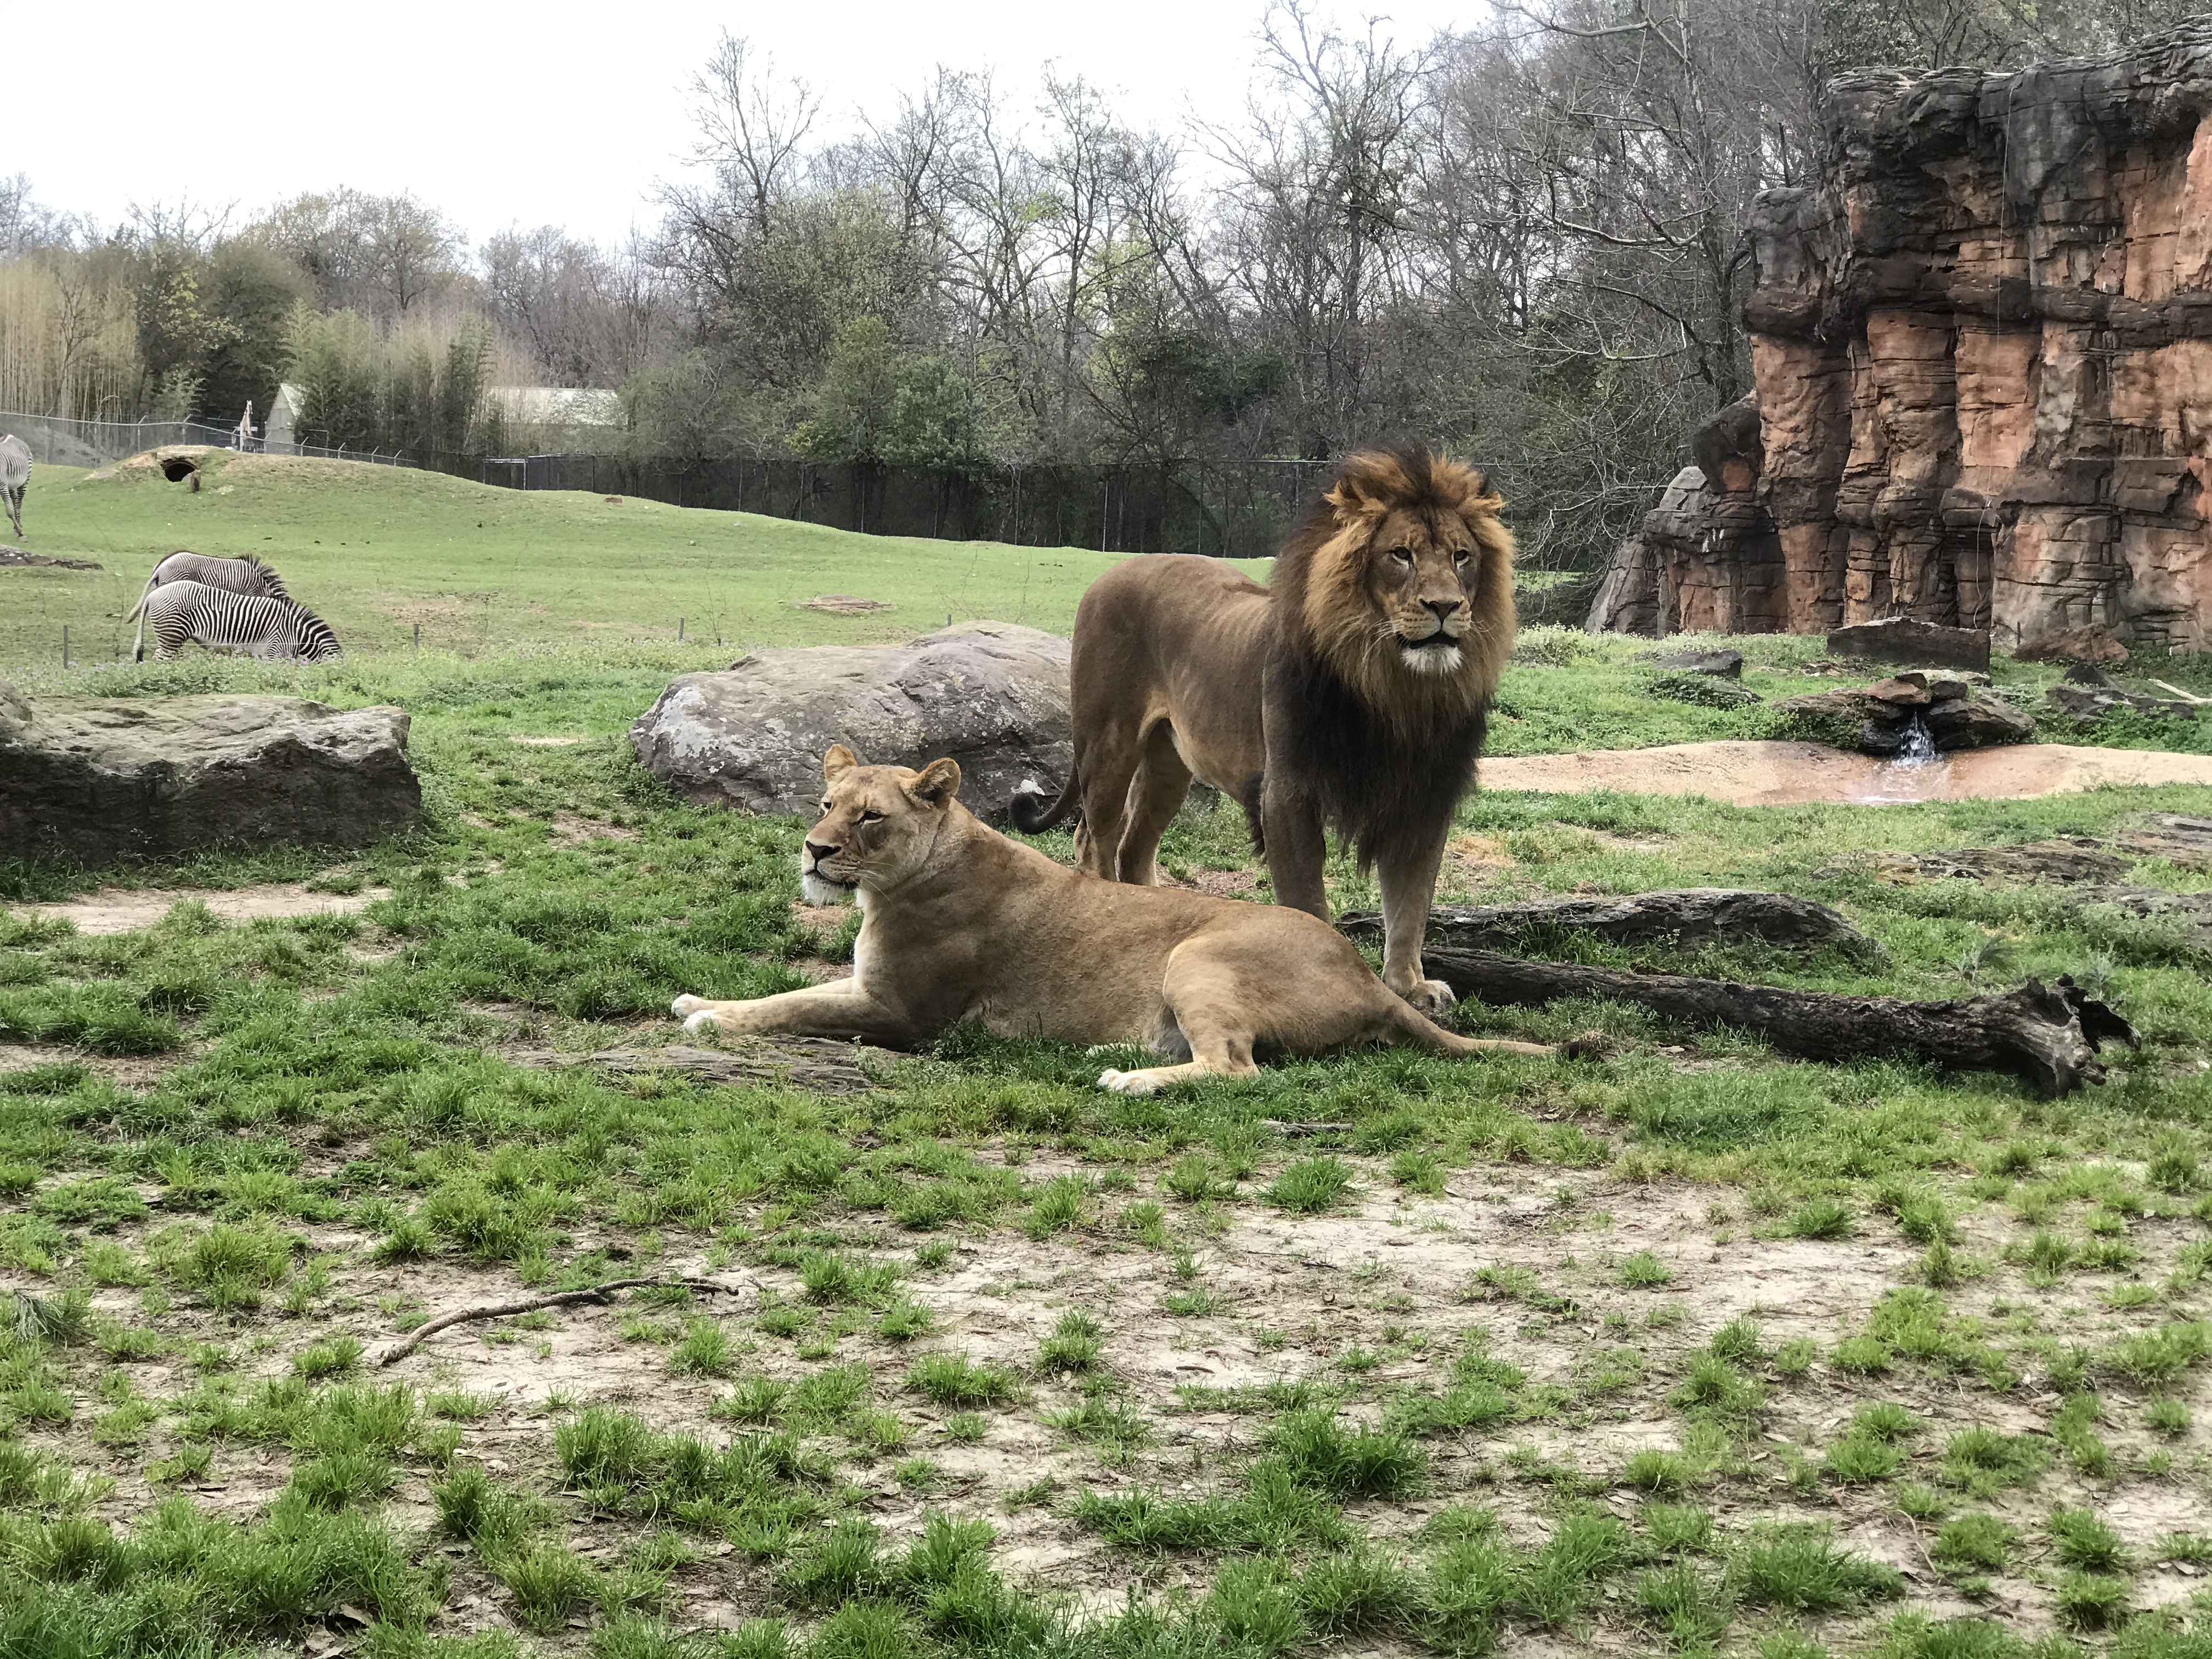
nature, animal, wildlife, wild, zoo, fauna, lion, lions, safari, big cats, cat like mammal